Changkat Keruing

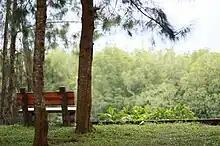

In addition to other traditional agricultural plantations like mangoes, papayas and coconuts, locals are beginning to look towards fish and prawn farming as another source of income. However, there are several environmental concerns that flow from this practices.